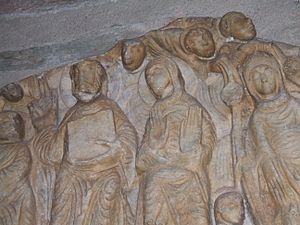
Cabestany (Pyrénées-Orientales, Languedoc-Roussillon, France)
Le maître de Cabestany est un maître anonyme sculpteur de la seconde moitié du XIIᵉ siècle, une personnalité artistique constituée par les historiens de l'art à partir des années 1930 par le rapprochement de plusieurs œuvres remarquables par leur style et leur facture, au premier rang desquelles le tympan de Cabestany, d'où le nom de « maître de Cabestany ». Ses œuvres sont pour la plupart situées dans les actuels départements de l'Aude et des Pyrénées-Orientales ainsi que dans le nord de la Catalogne ; mais on a aussi reconnu sa main en Toscane et en Navarre.